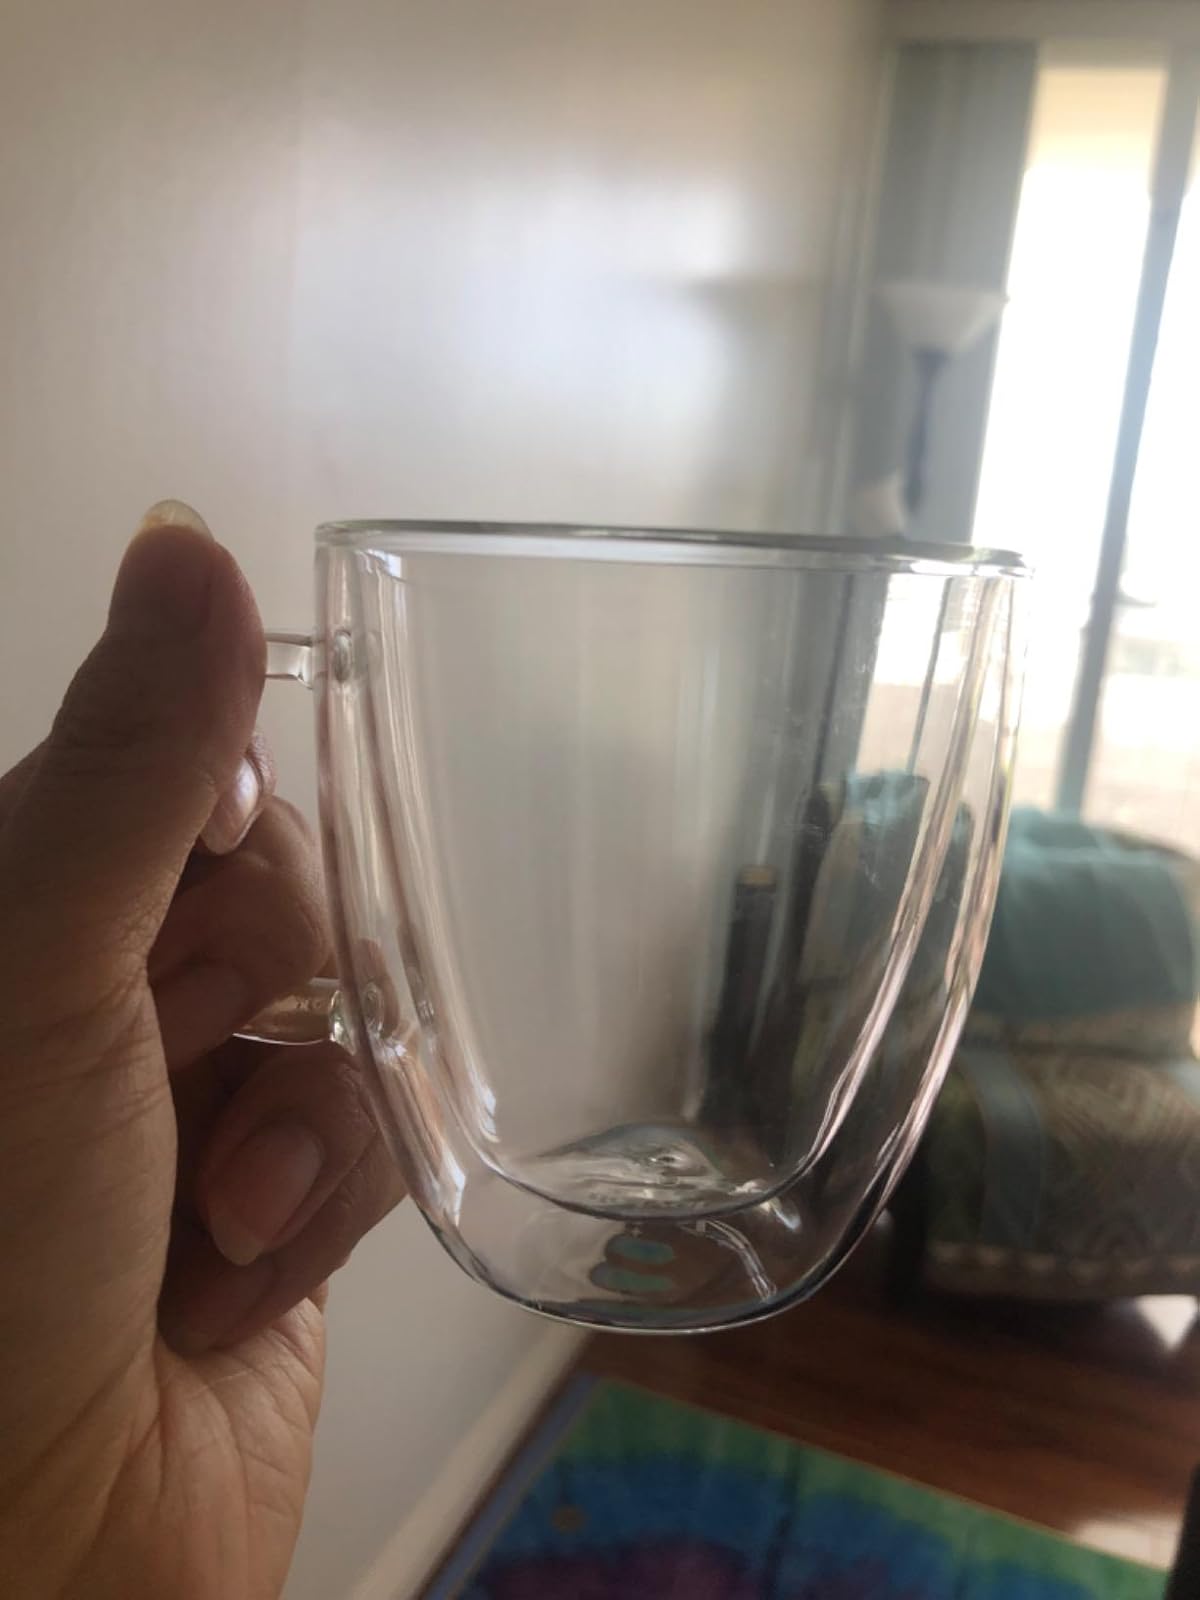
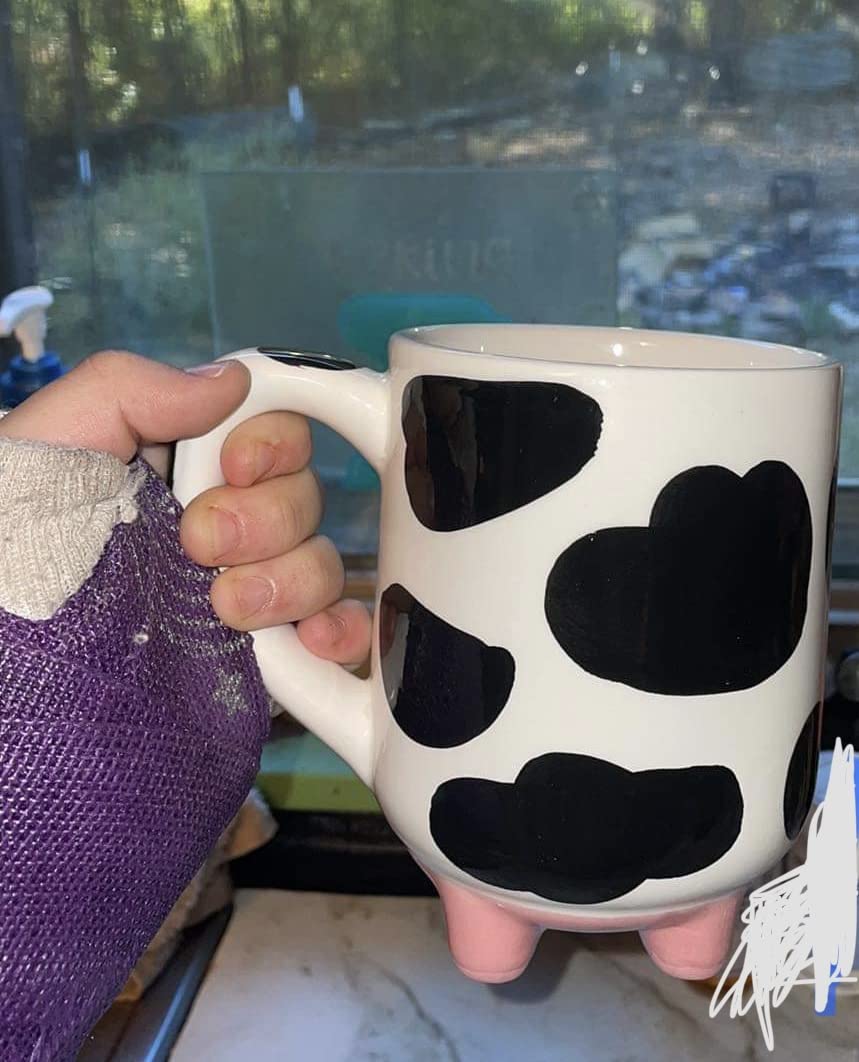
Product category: items_mug
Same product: no